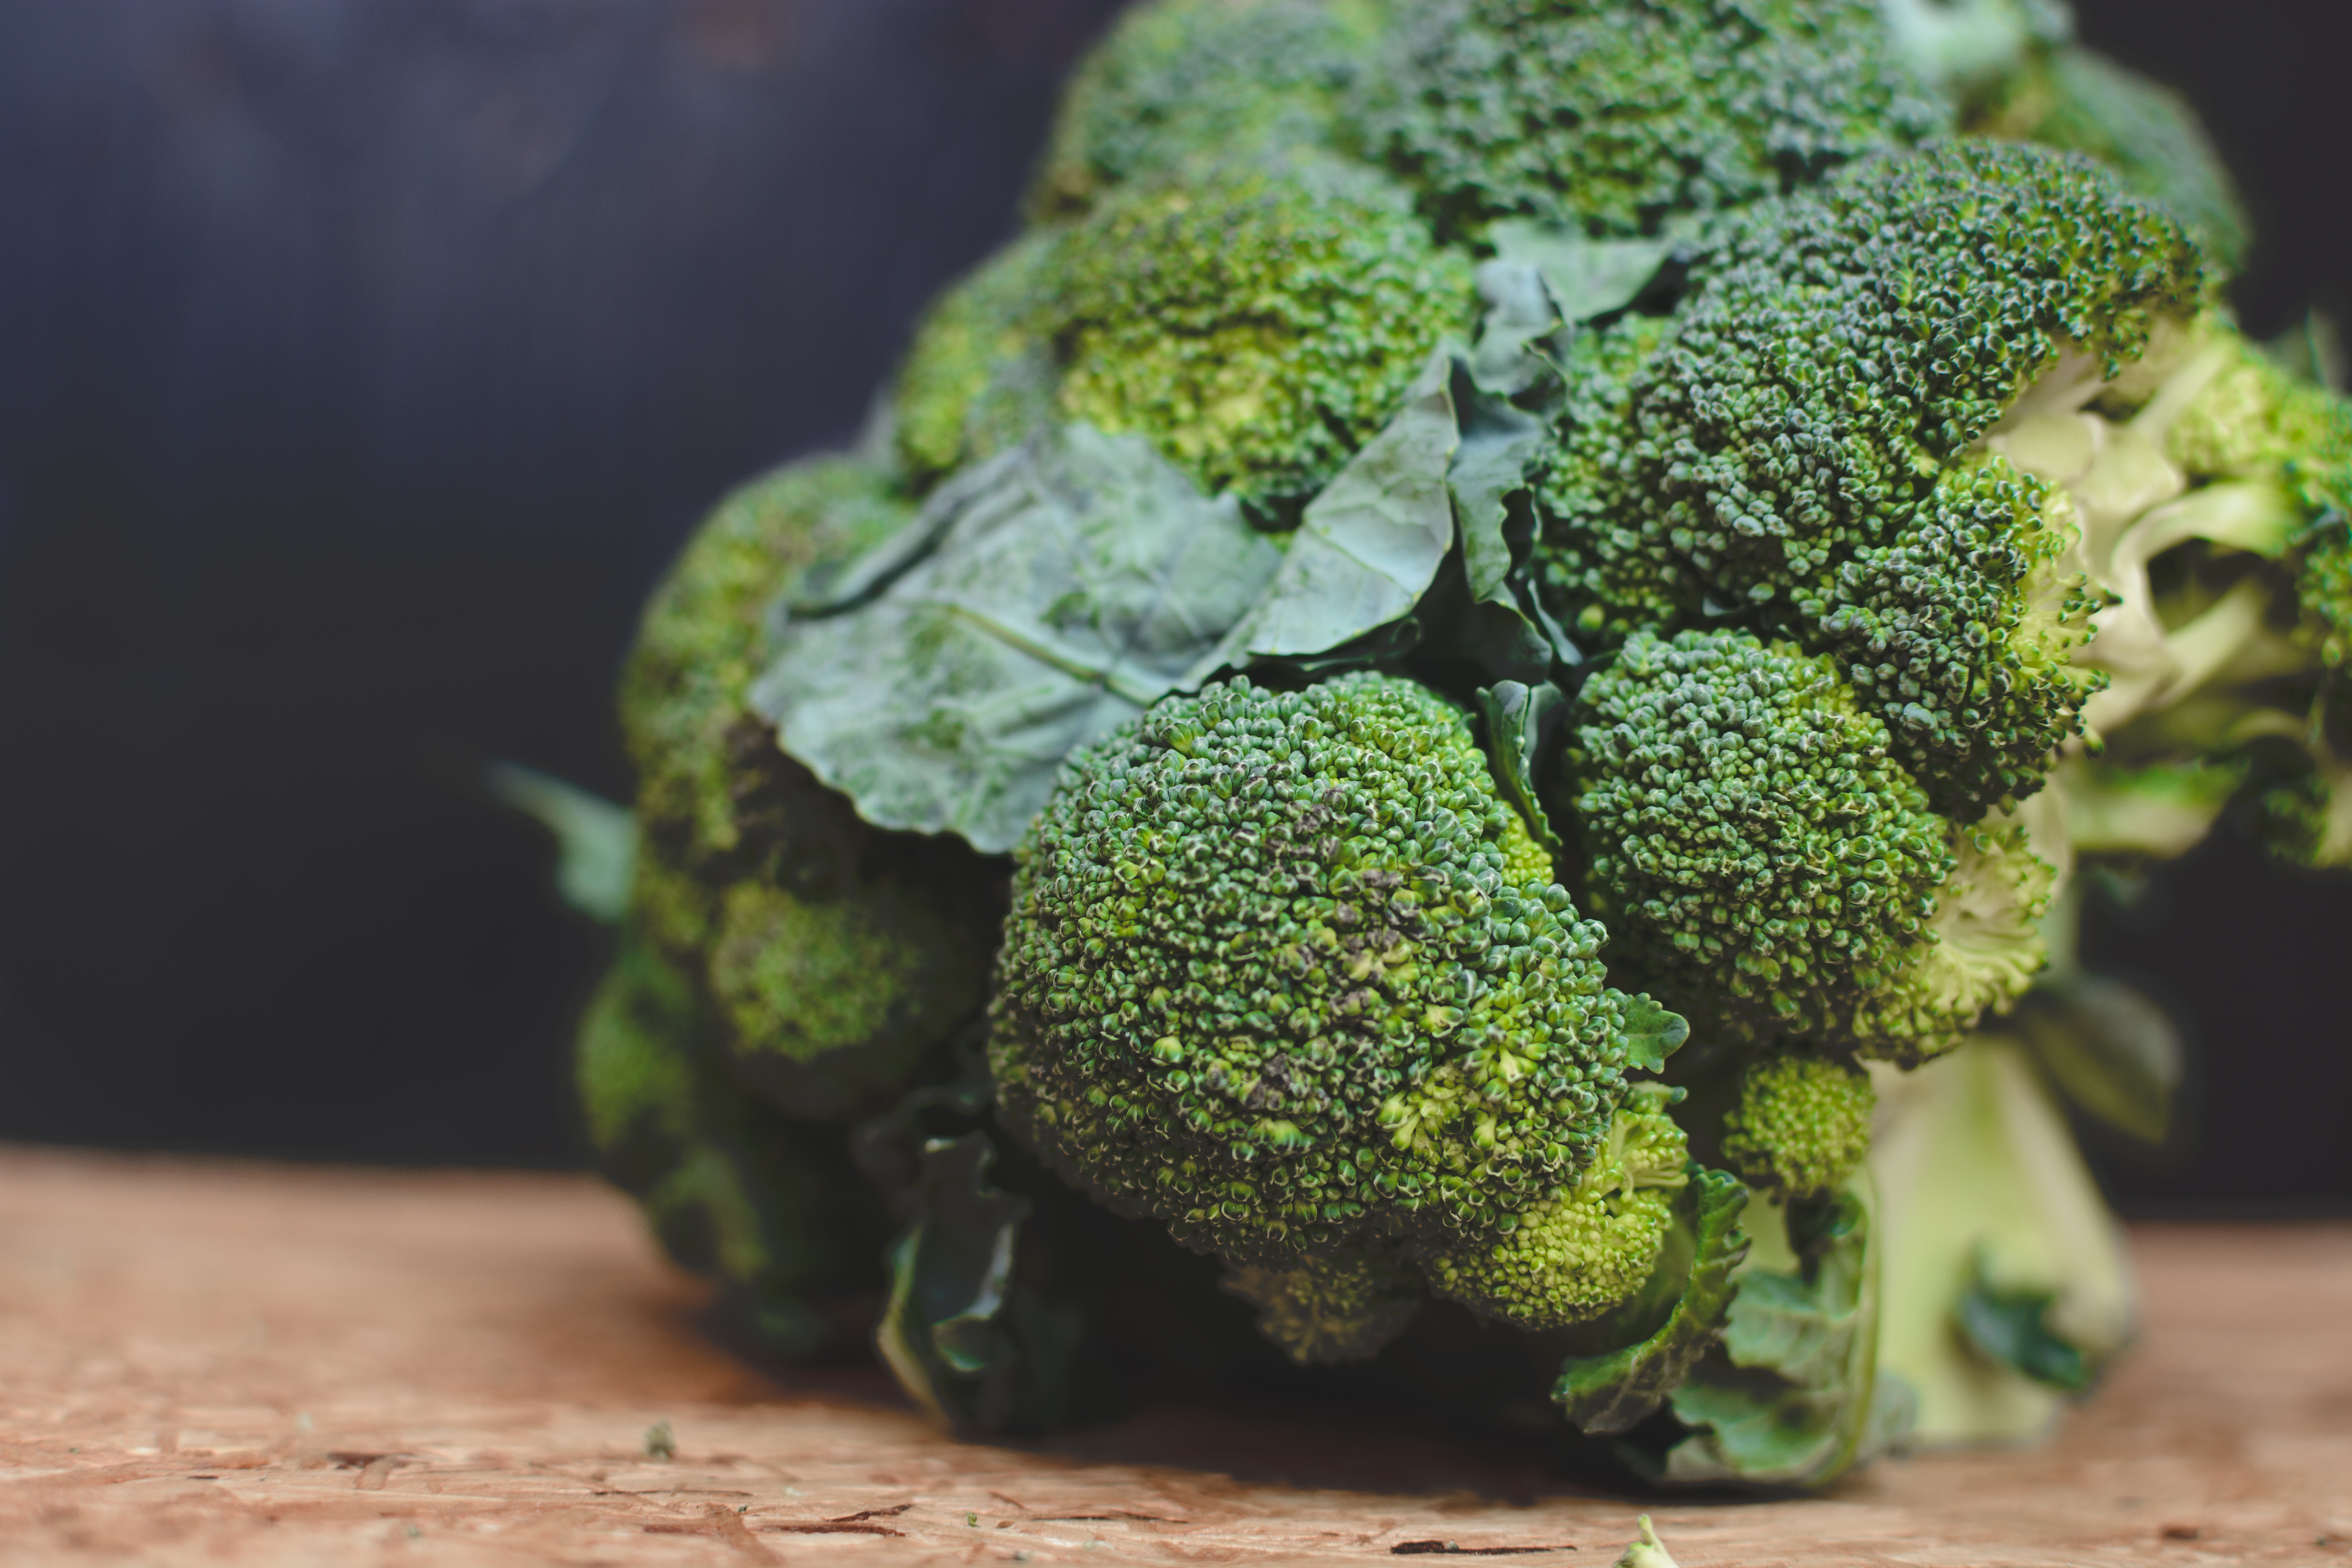
broccoli, leaf vegetable, cruciferous vegetables, vegetable, cauliflower, broccoflower, food, plant, superfood, produce, kale, wild cabbage, flower